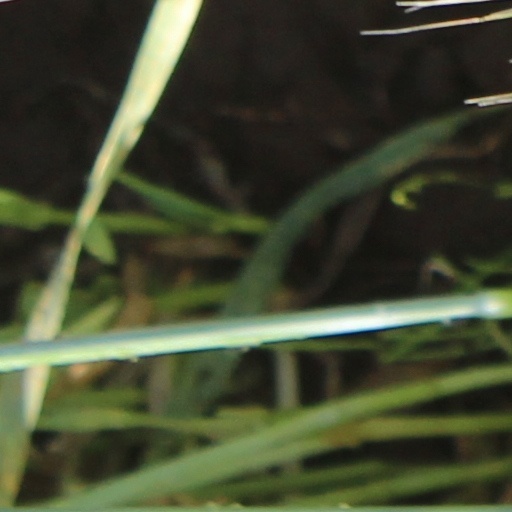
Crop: wheat